Dig Dug Island

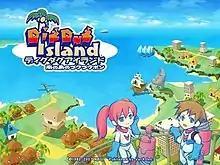
Promotional artwork

was a massively multiplayer online (MMO) video game developed by VerX and published by Namco Bandai Games exclusively for Japan. Beta testing began on December 21, 2007, followed by a public release on May 8, 2008. Based on Namco's "Dig Dug" video game series, specifically the 1985 direct sequel "Dig Dug II", up to four players were tasked with defeating each of the enemies on a large, randomly-generated island. Enemies could be defeated by either pumping them up with air until they pop, or by drilling along fault lines to sink sections of the island they are standing on into the ocean. Players were given a custom island villa that could be customized with buildings and items that could be purchased with in-game currency.